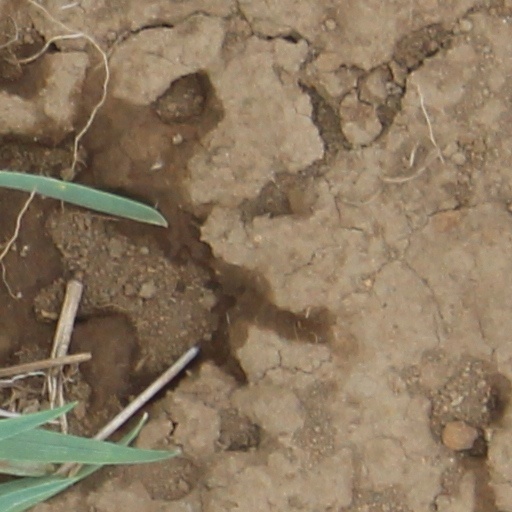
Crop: wheat